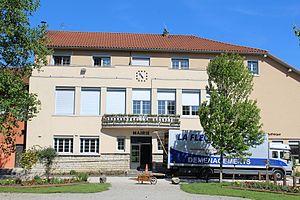
Mairie de Chavannes-sur-Suran, actuelle mairie de la commune nouvelle de Nivigne-et-Suran.
Chavannes-sur-Suran est une ancienne commune française située dans le département de l'Ain et la région Auvergne-Rhône-Alpes.
Nivigne et Suran est depuis le 1ᵉʳ janvier 2017 une commune nouvelle française située dans le département de l'Ain en région Auvergne-Rhône-Alpes.